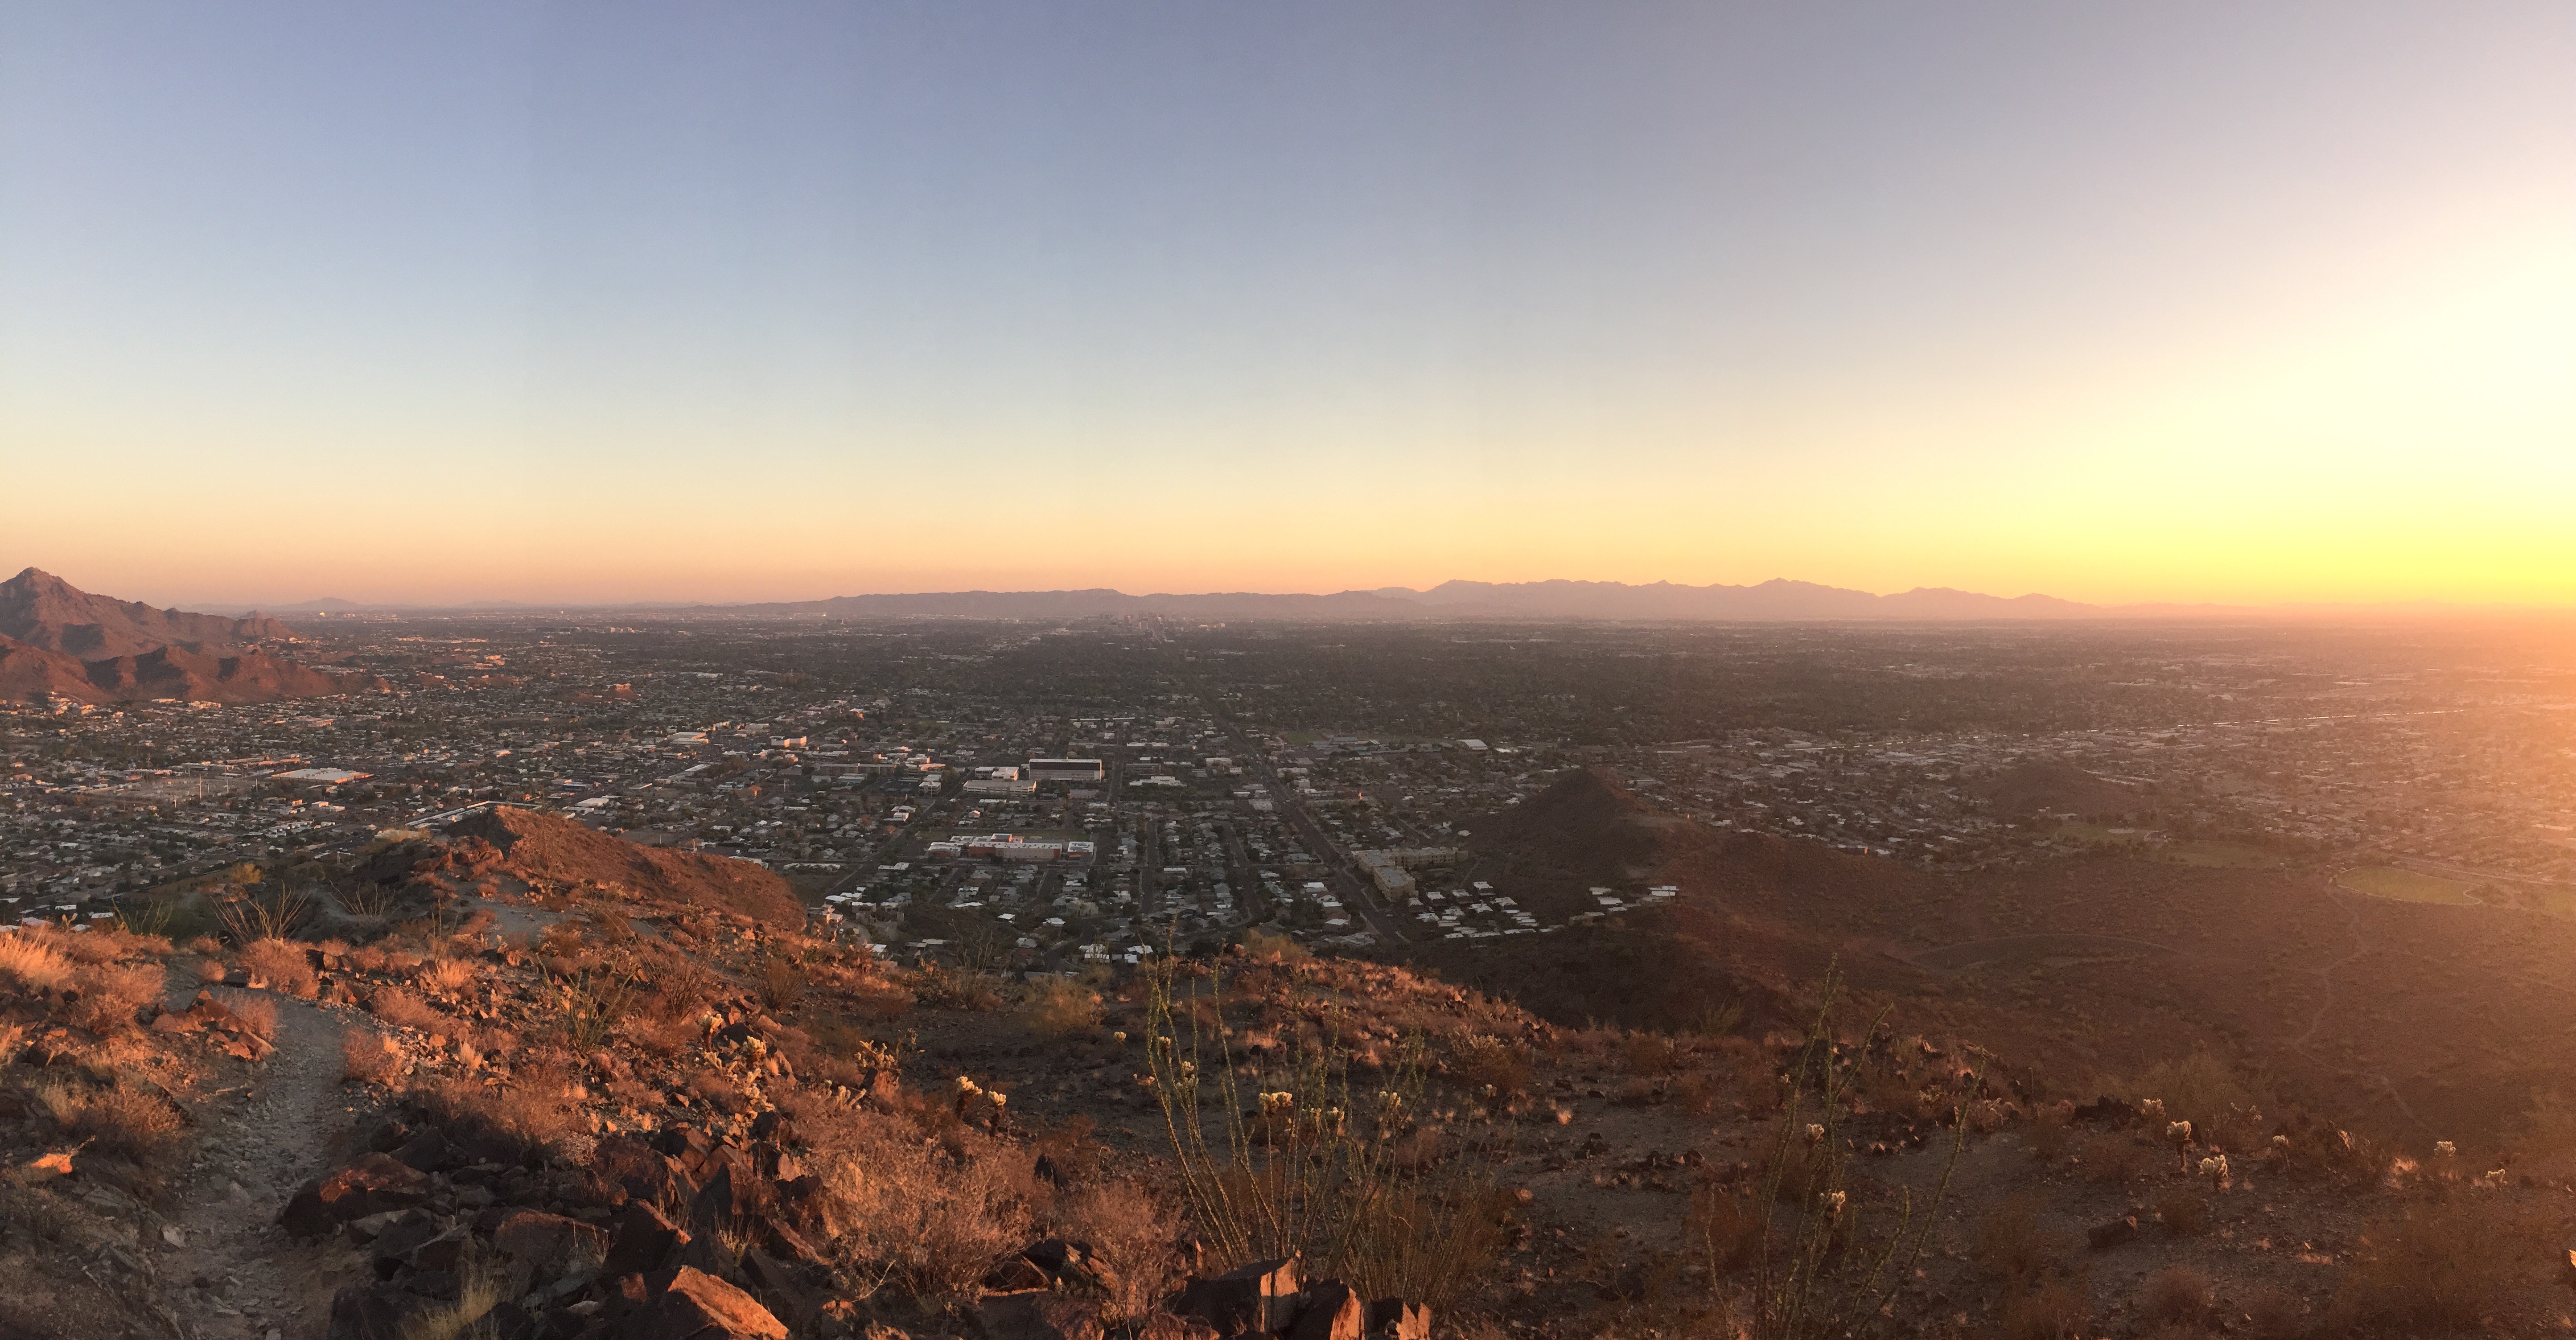
landscape, coast, horizon, mountain, sun, sunrise, sunset, sunlight, morning, hill, dawn, panorama, dusk, evening, summit, plateau, aerial photography, atmospheric phenomenon, mountainous landforms